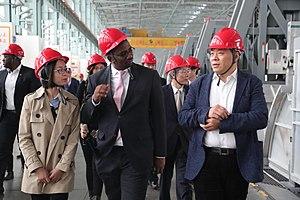
Abdoulaye Magassouba visite la raffinerie d'aluminium du Groupe Weiqiao en Chine
Abdoulaye Magassouba, né en mars 1976 à Macenta, est un économiste et homme politique guinéen. Nommé Ministre des Mines et de la Géologie dans le gouvernement de Mamady Youla, le 4 janvier 2016 puis reconduit le 26 mai 2018 dans le gouvernementKassory sous la présidence d'Alpha Condé.